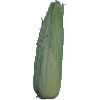
Label: Corn Husk 1